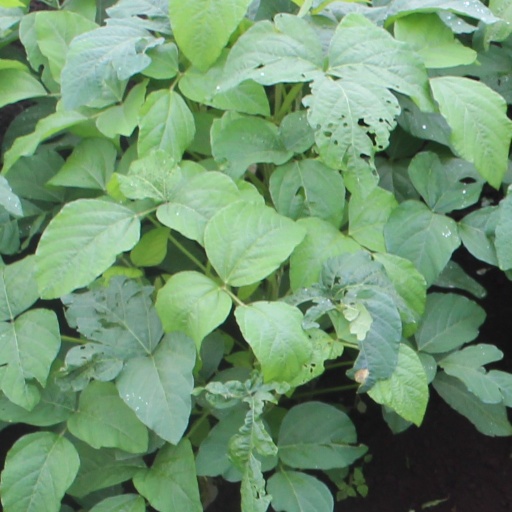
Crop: soybean